University of Houston

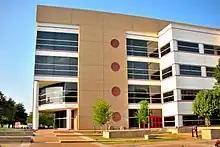
Houston Science Center

The Carnegie Foundation classifies UH as a doctoral degree-granting institution with "highest research activity". The designation recognizes it as one of only nine universities in Texas with the classification.